Urine-diverting dry toilet

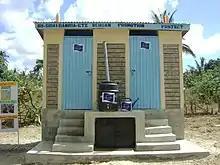
School UDDT in rural areas of Western Kenya; the steep stairs are not recommended as they are a barrier for people with disabilities

For wiping of the anal area after defecation—or for wiping after urination—UDDT users can avail themselves of the same materials that are utilized while using other types of toilets. Suitable biodegradable materials available in the surroundings can also be used, such as toilet paper, leaves, corn cobs or sticks. These materials are deposited along with feces in the feces portion of the toilet so that everything can eventually decompose together. For example, in Ecuador the soft, perfumed leaves of "Piper auritum", "Piperaceae" and "Melastomataceae" are being used. Users have also used stones, although this makes the vault fill up very fast and is therefore not practical for UDDTs.